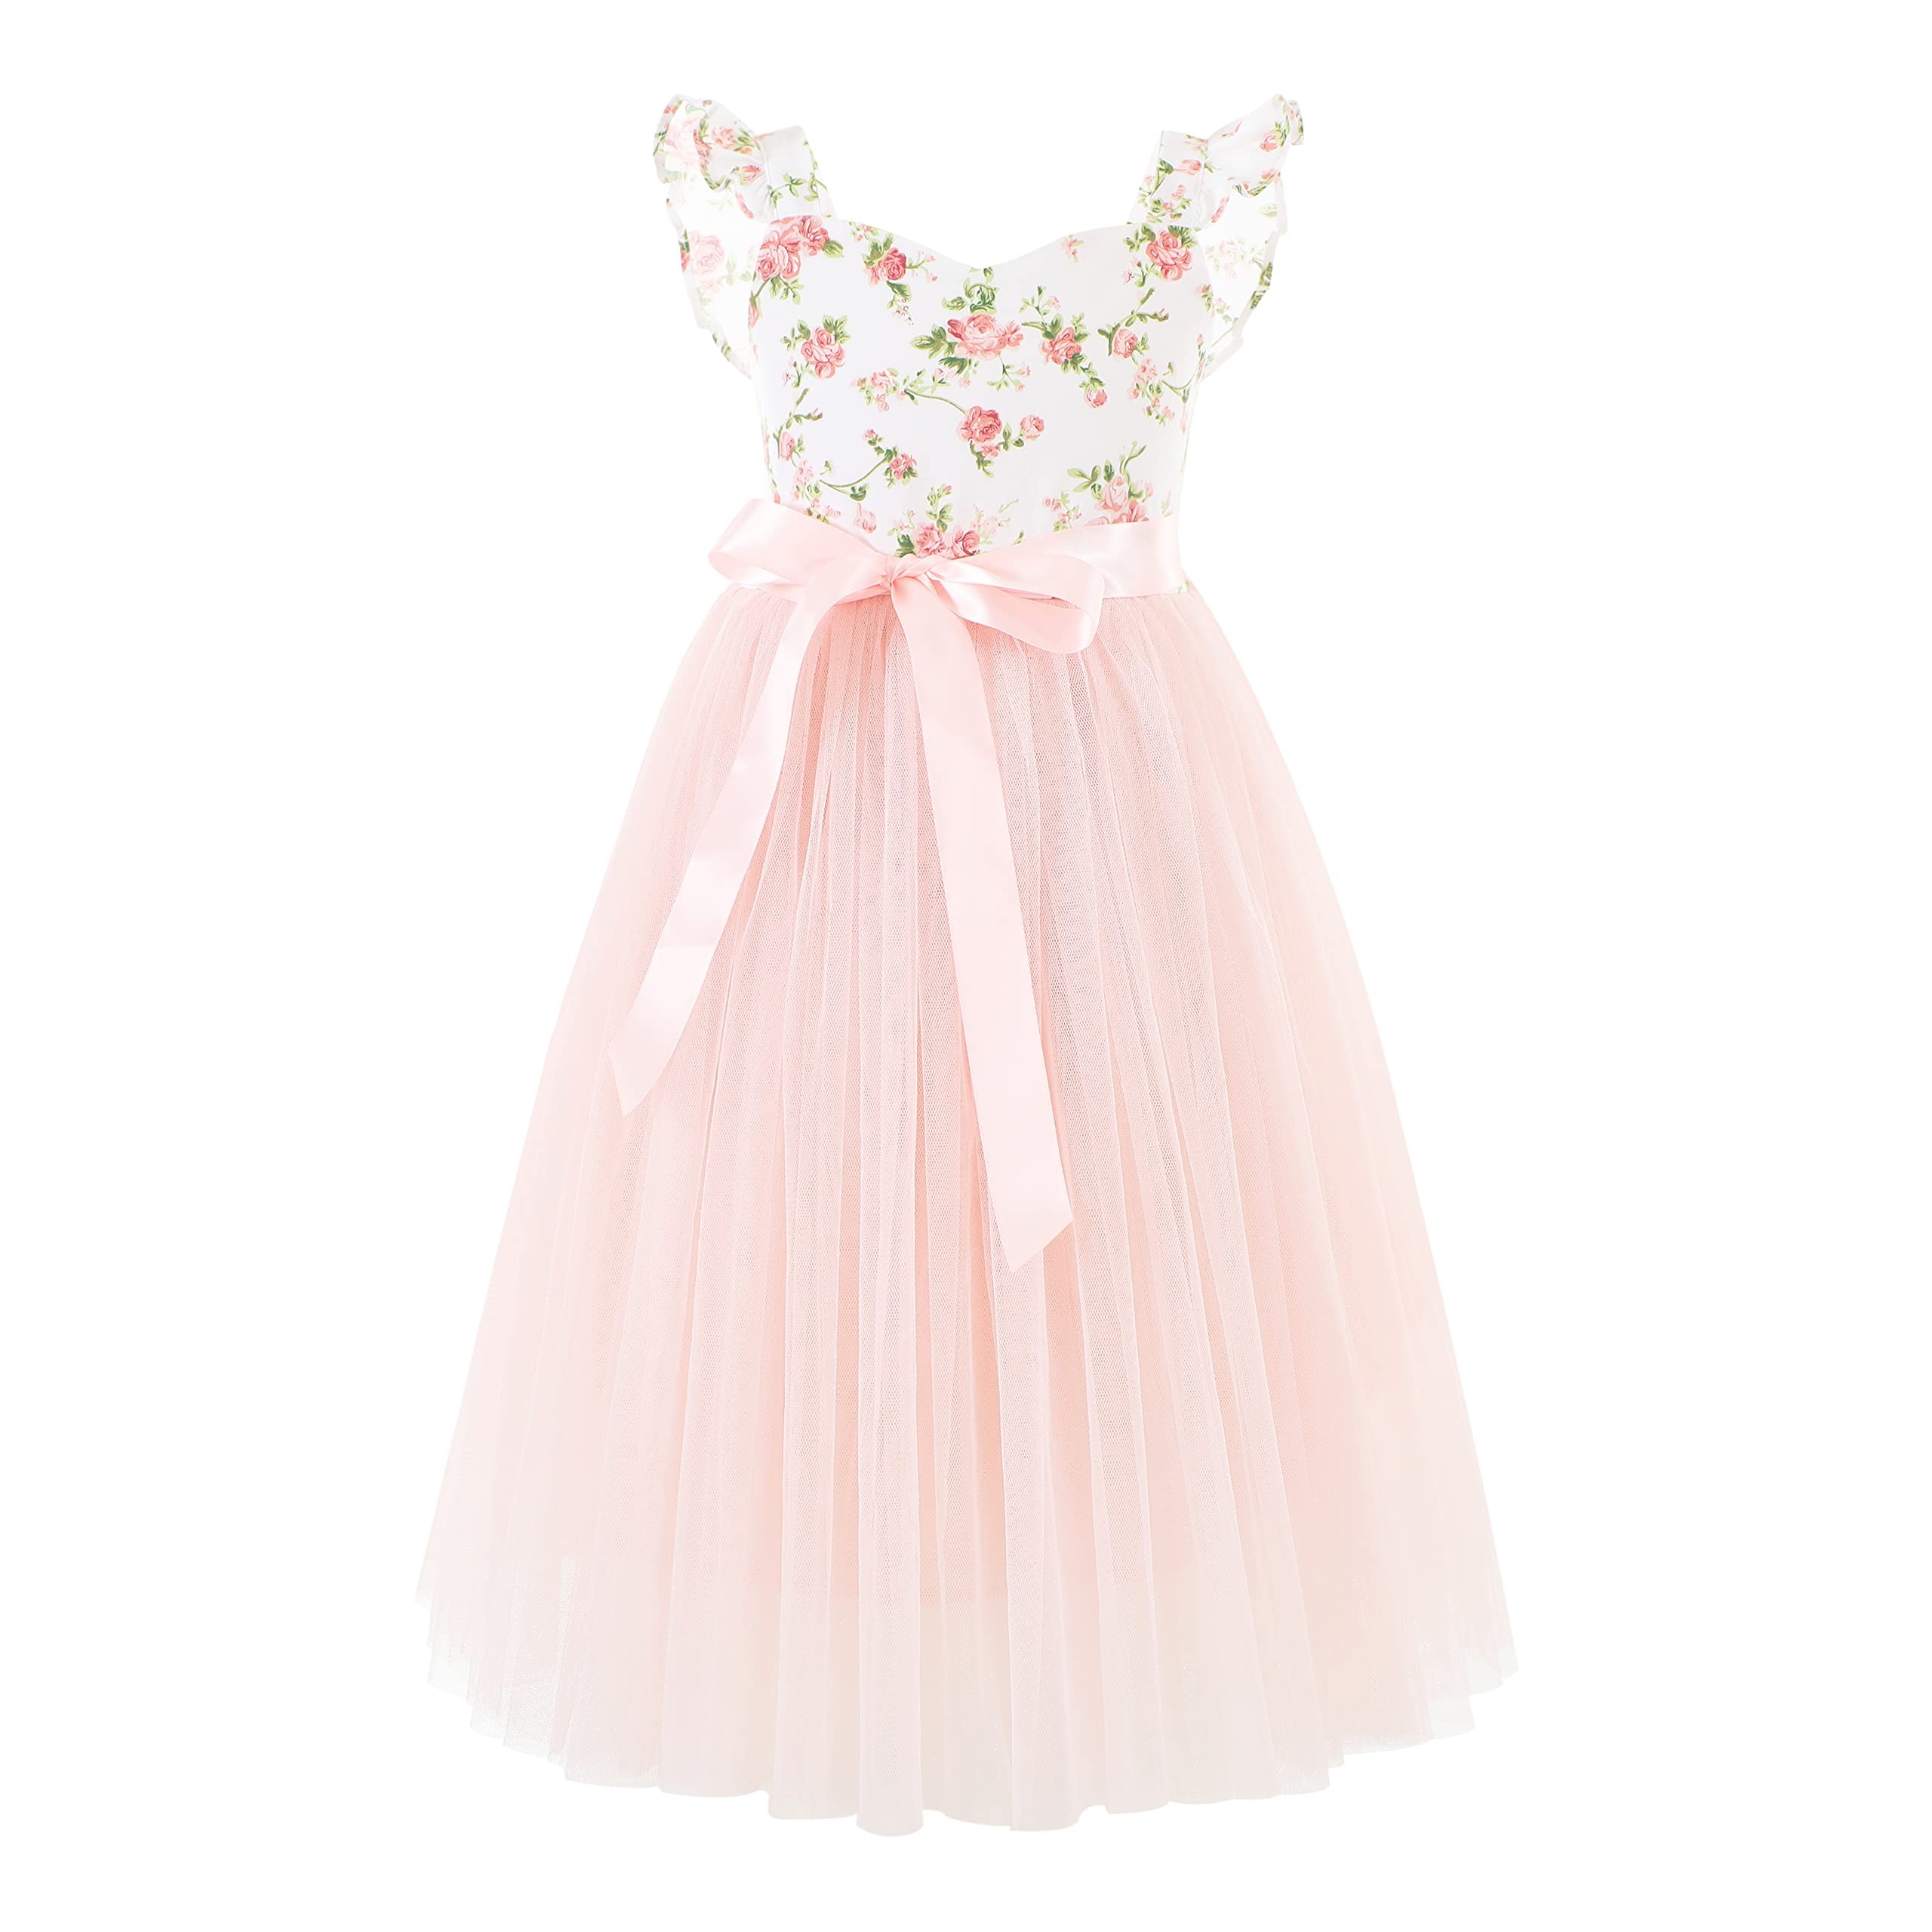
Item Name: Flofallzique Girls Tea Party Dress Summer Ruffle Sleeves Tie Back Birthday Wedding Kids Tulle Dresses (Light Pink, 5_Years)
Bullet Point 1: This fancy formal party girl dress is made with vintage floral cotton top with beautiful flower printing, soft woven cotton lining to make sure your little prince feel comfortable for her special day
Bullet Point 2: If you are looking for something different for your little girls tea party dress, this fancy floral tulle dress would meet your every need, special enough for wedding, birthday photo shoot, tea party, Easter dress, graduation prom and so much more
Bullet Point 3: The tea length girls tulle dress is featuring a rose floral print with pretty ruffle shoulders and a gorgeous tie-up back ,sweetheart neckline which is glamorous and sweet,and 3 layers fluffy tea length long tulle, elegant and comfortable for summer special occasion
Bullet Point 4: Ribbon sash can be tie up at the front, the elastic back waist for easy dressing and it will give some space for growing, for a better fit, please measure your girls chest and waist and follow our size chart from the product image detail , please go up 1- 2 size if she is taller o stronger
Bullet Point 5: Flofallzique girls vintage floral dress is timeless and stylish, every fairy dress is not only for special occasion but also would be wore for daily life. If you have any question with size or shipment, all messages will be replied within 24 hours, thank you
Value: nan
Unit: None

Price: 24.99